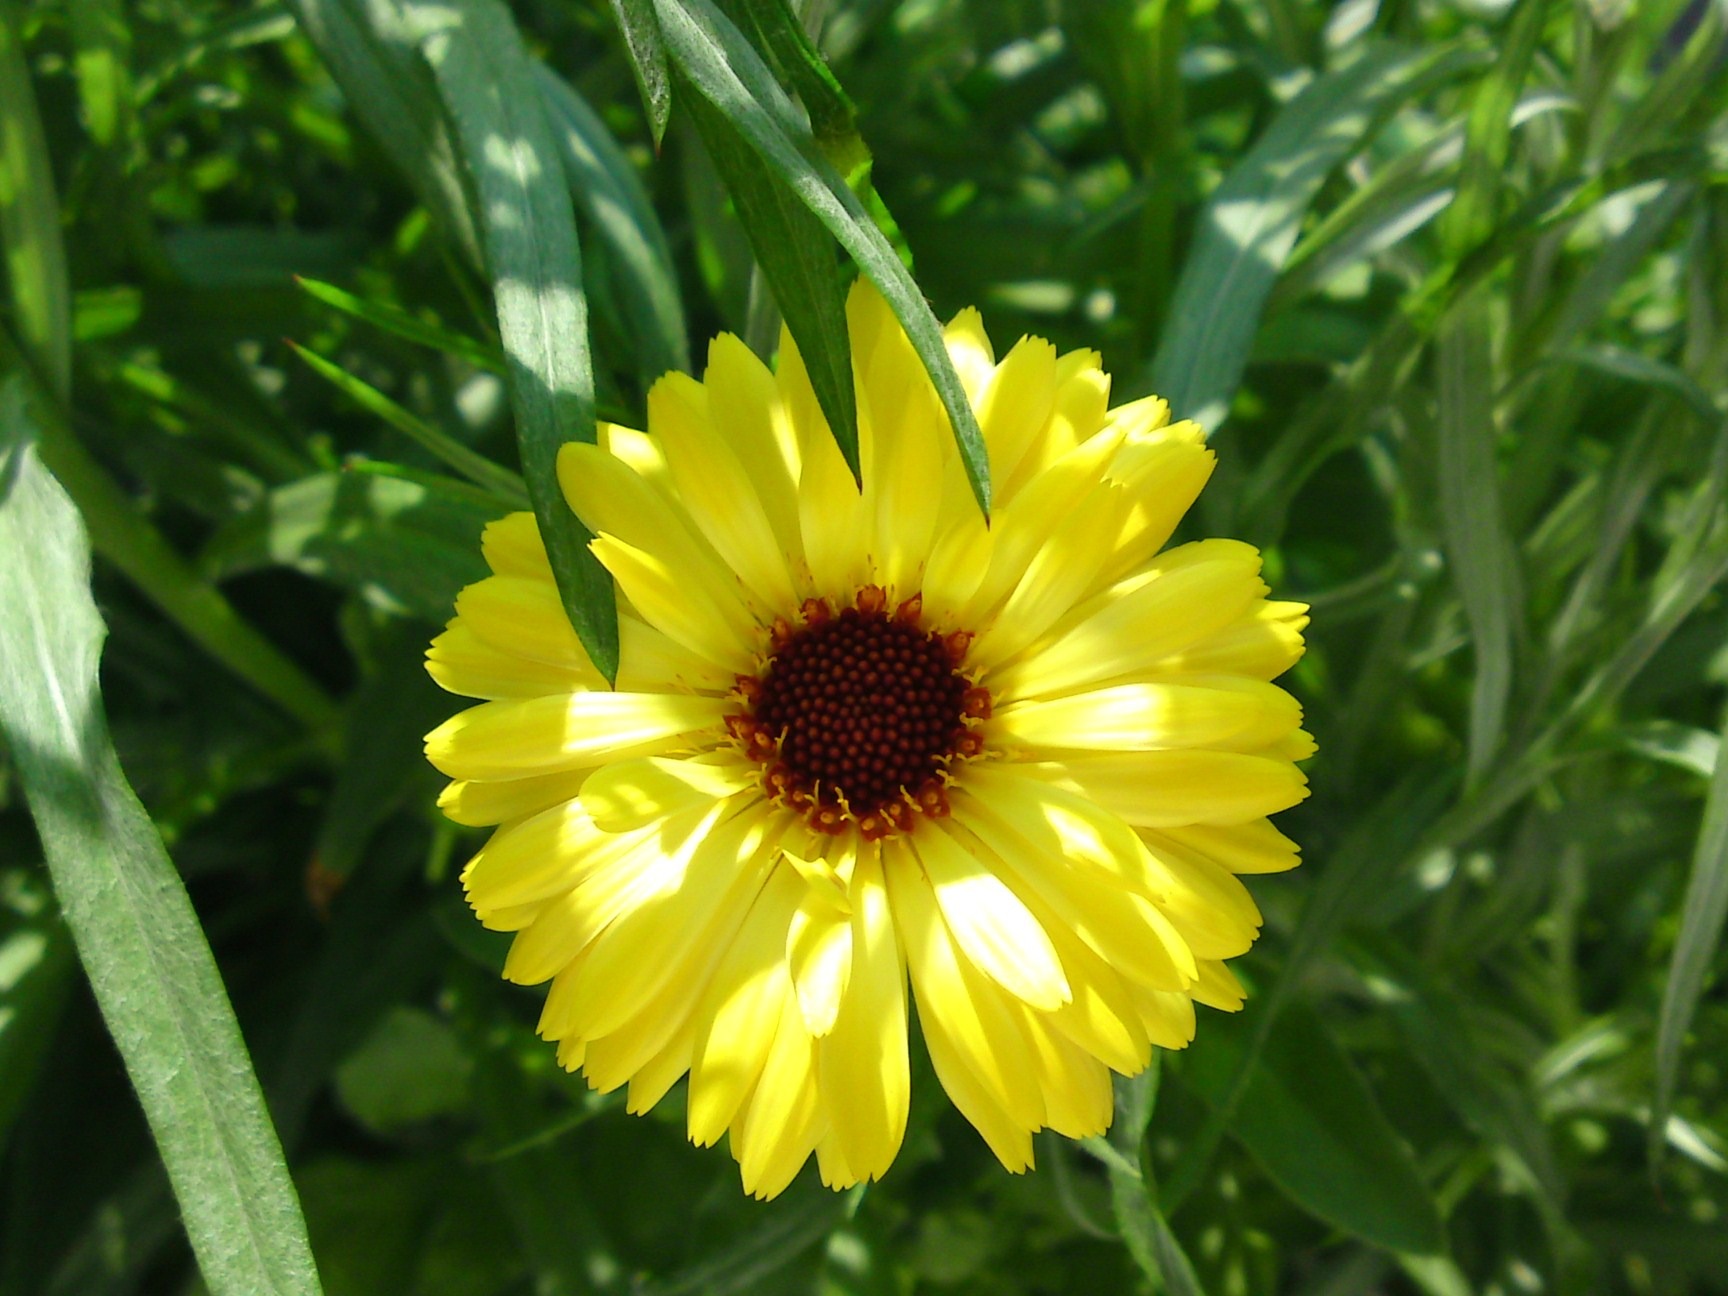
nature, grass, blossom, plant, field, meadow, flower, petal, bloom, daisy, spring, herb, botany, yellow, flora, wild flower, wildflower, macro photography, flowering plant, daisy family, oxeye daisy, annual plant, plant stem, land plant, chamaemelum nobile, marguerite daisy